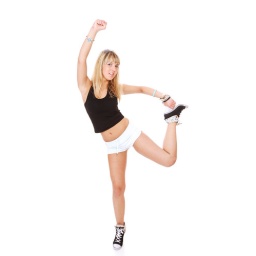
Portrait of a lovely young female standing against white background